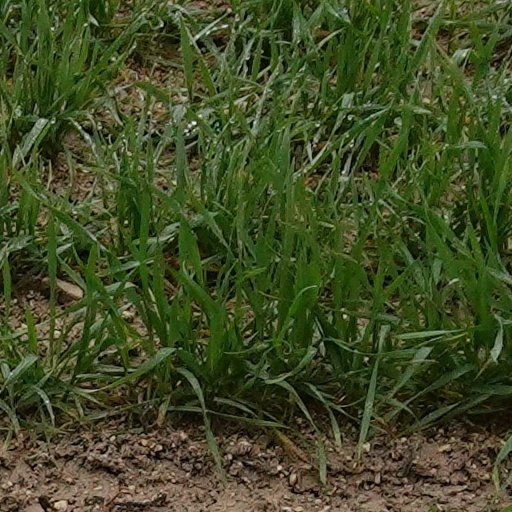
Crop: wheat